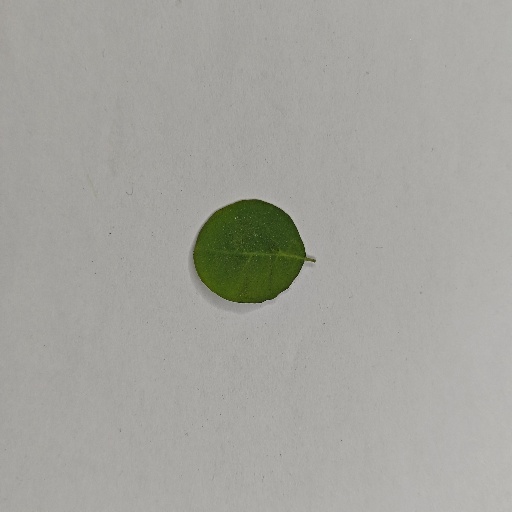
Species: Sojina
Leaf condition: Healthy Leaf